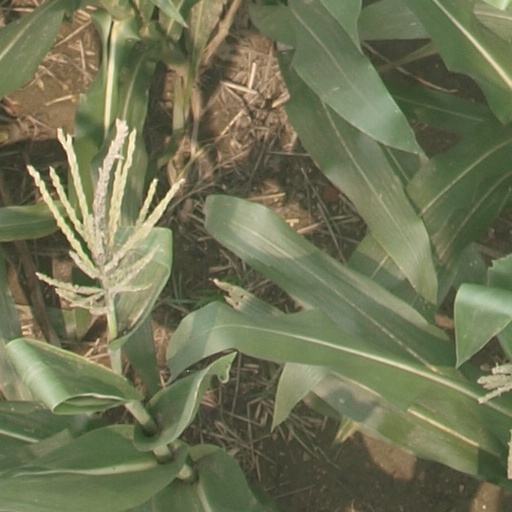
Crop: maize; corn